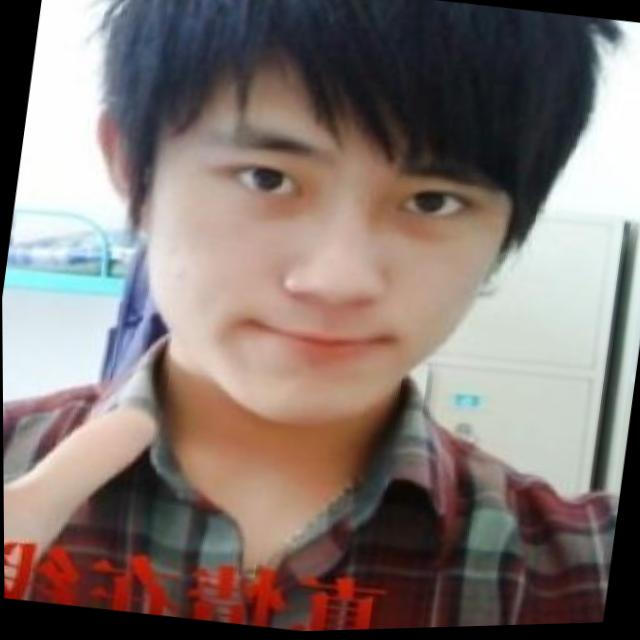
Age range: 21-44